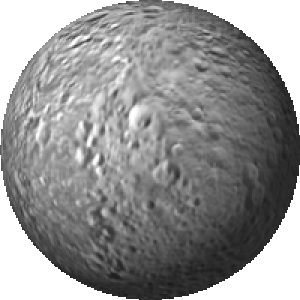
Mimas est un satellite naturel de Saturne découvert en 1789 par William Herschel. Il tire son nom de Mimas, un Géant de la mythologie grecque.